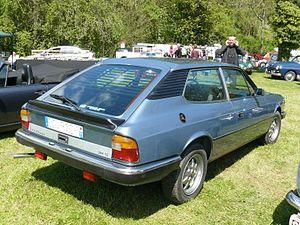
Photo prise le premier mai 2012 à Chelles.
La Lancia Beta, arborant le monogramme Lancia β, est la première voiture Lancia à avoir été créée, en 1972, après la reprise par le groupe Fiat, en 1969.